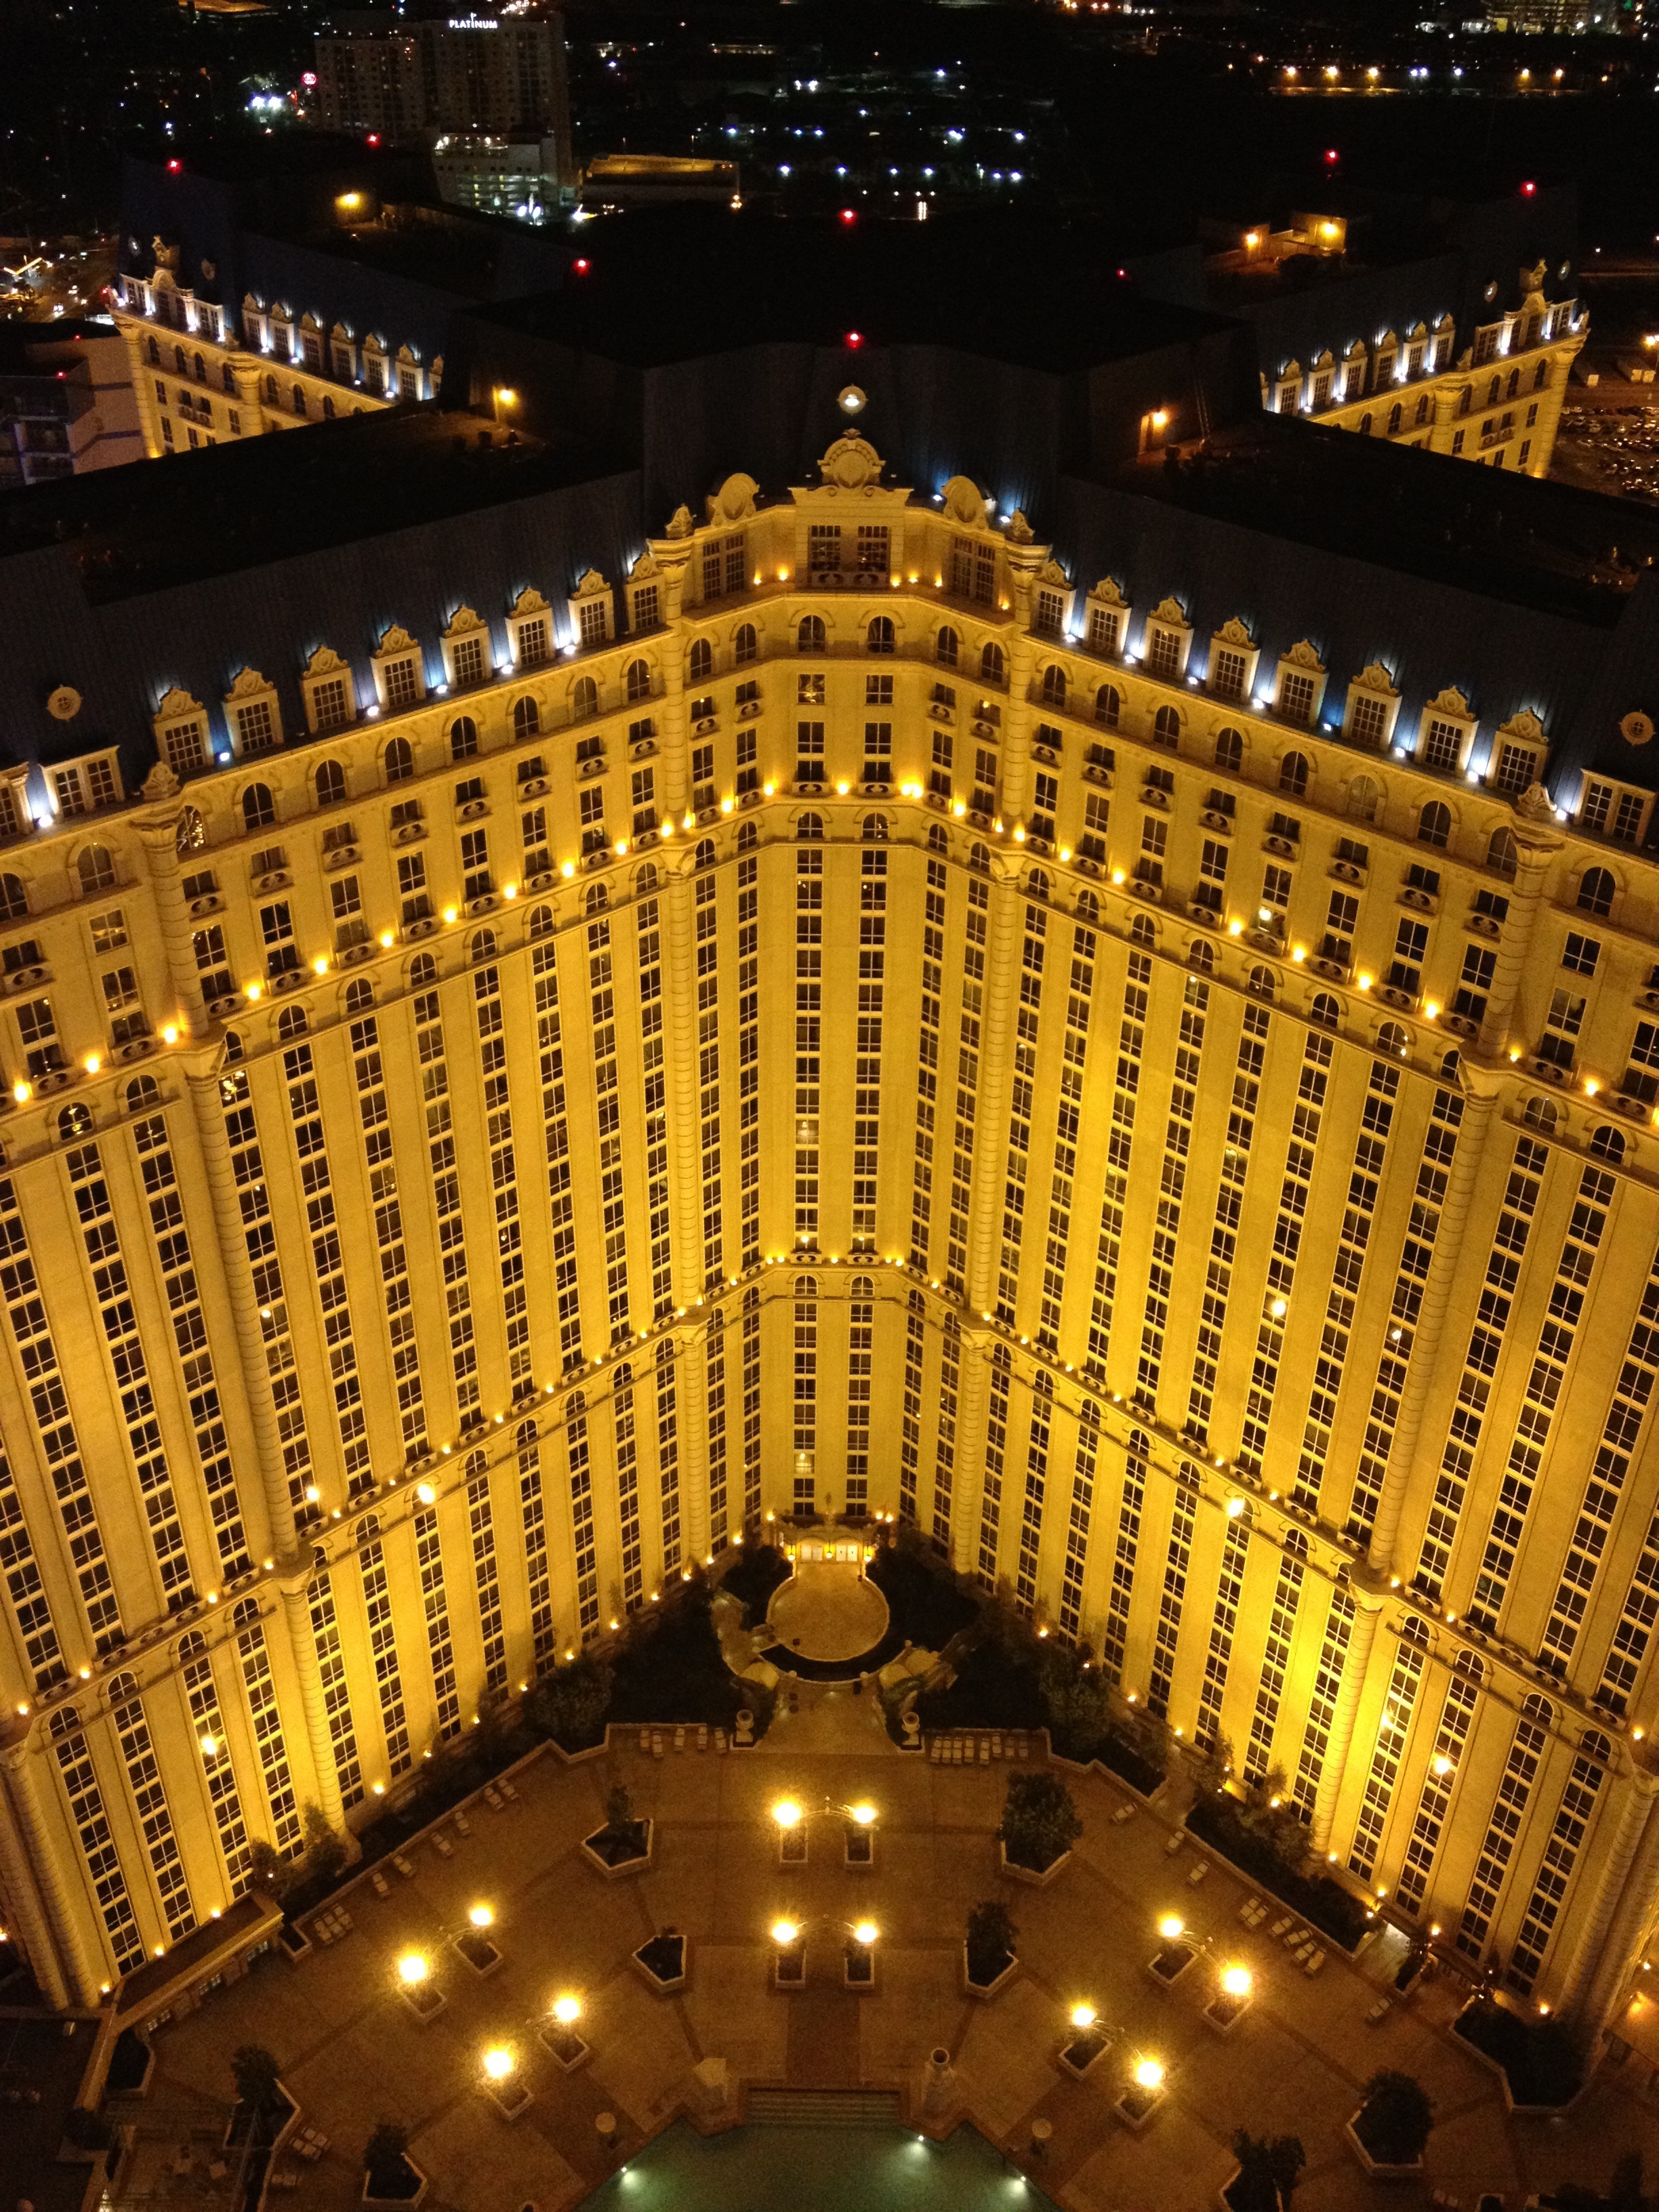
light, night, paris, skyscraper, cityscape, opera house, usa, landmark, attraction, lighting, places of interest, hotel, symmetry, las, casino, metropolis, las vegas, metropolitan area